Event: Nepal Earthquake
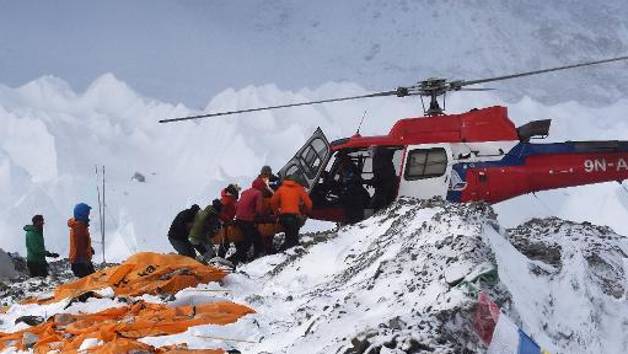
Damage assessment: no_damage